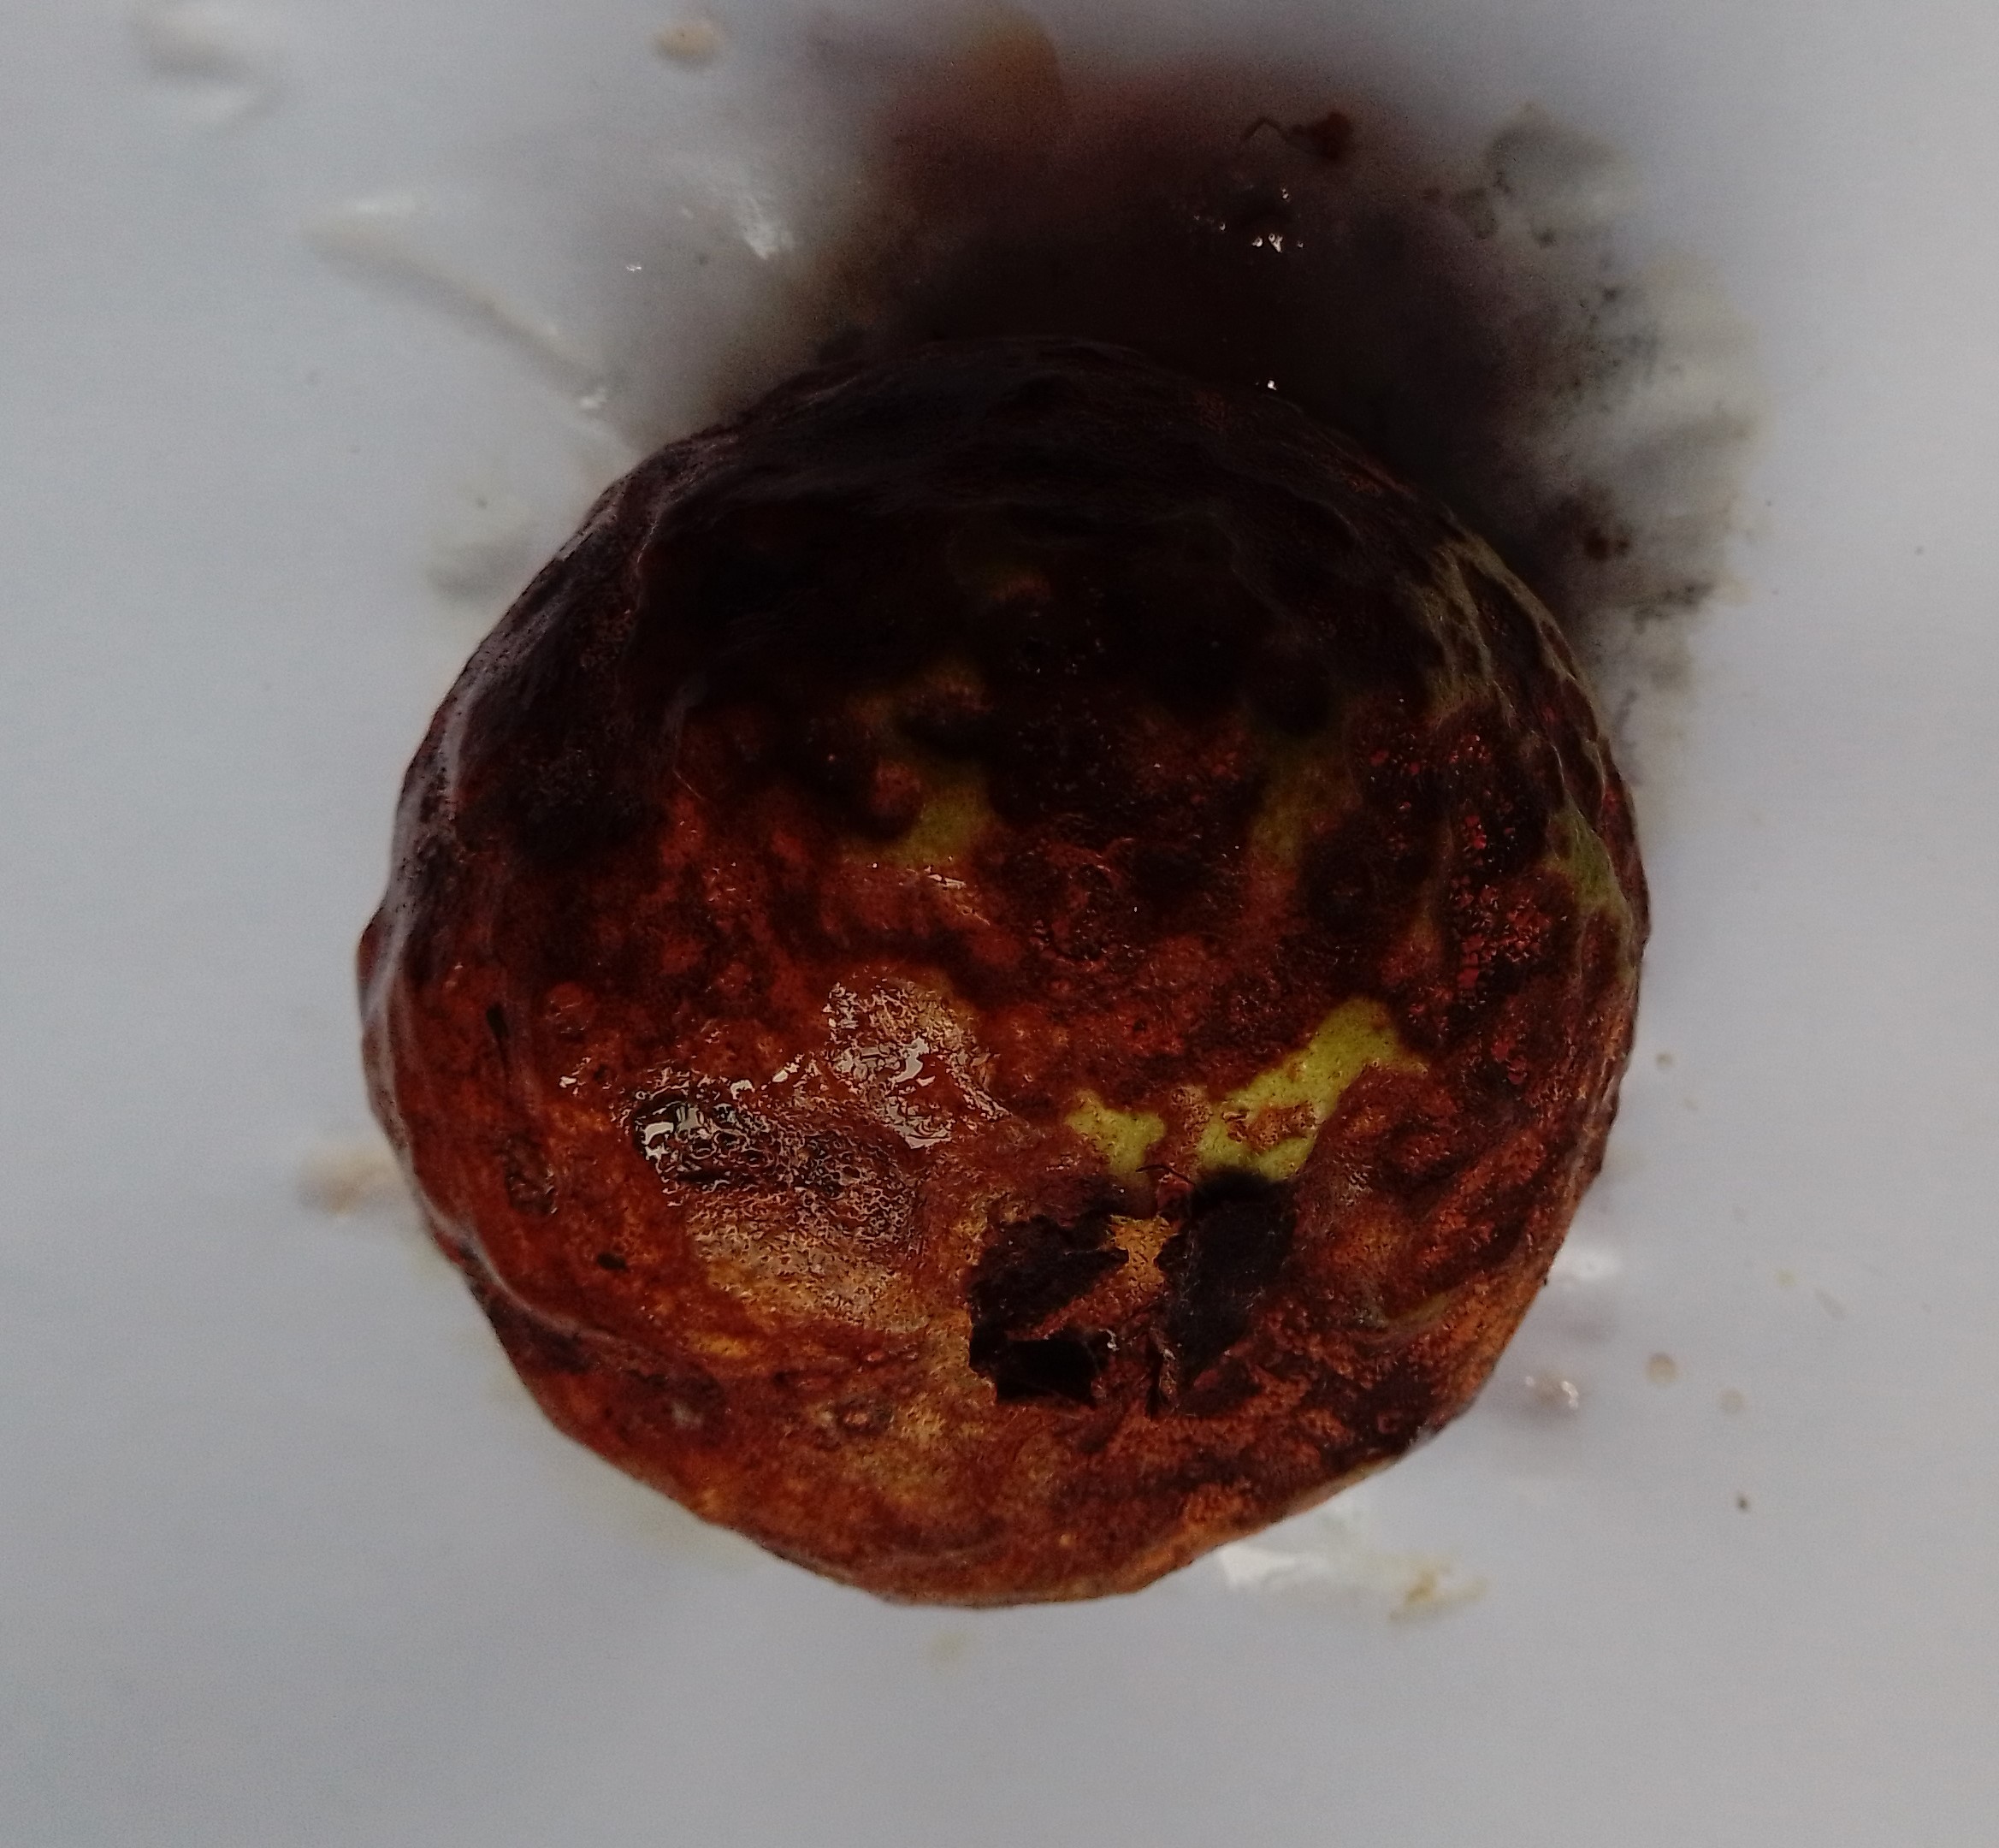
Fruit: guava
Condition: rotten